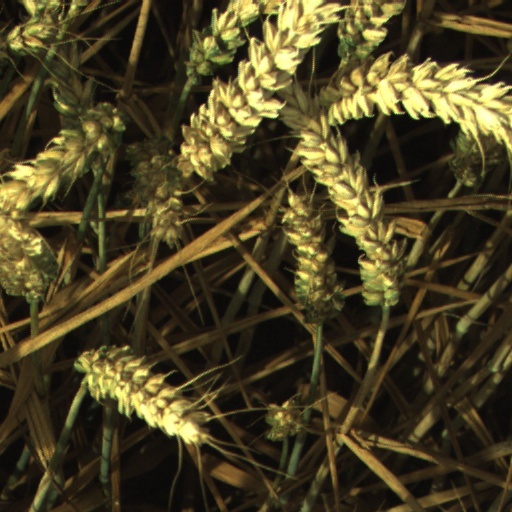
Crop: wheat